Storming of Shelford House

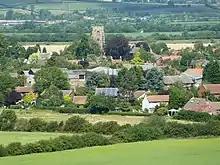
View of Shelford village, showing the church tower garrisoned by some of Stanhope's men

Poyntz first sent Hutchinson to capture the nearby village of Shelford, where Stanhope had a group of men garrisoning the church tower. The men had drawn the ladder in the tower up but were eventually smoked out by a fire set beneath them and captured; one boy was recognised as a turncoat from Nottingham's garrison. In fear for his life, the boy revealed all he knew about Shelford House's improved defences and disclosed where the palisades were weakest, which had previously been only vaguely known to the Parliamentarians. With this knowledge now available, Poyntz made a final formal offer for Stanhope to surrender on 3 November. Poyntz emphasised that if his offer was refused, his men would be allowed free rein in the attack per the rules of war at the time that agreed that a garrison that refused to surrender peacefully gave up its right to be protected after the assault was complete. Despite receiving this warning, Stanhope declined the offer, saying: